Peter F. Flaherty

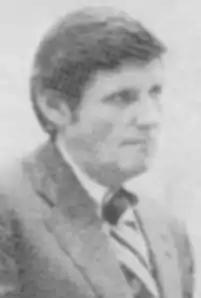

Peter Francis Flaherty (June 25, 1924 – April 18, 2005) was an American politician and attorney. He served as assistant district attorney of Allegheny County from 1957 to 1964, a member of the Pittsburgh City Council from 1966 to 1970, the 54th mayor of Pittsburgh from 1970 to 1977, United States deputy attorney general during the Carter administration from 1977 to 1978, and county commissioner of Allegheny County from 1984 to 1996.